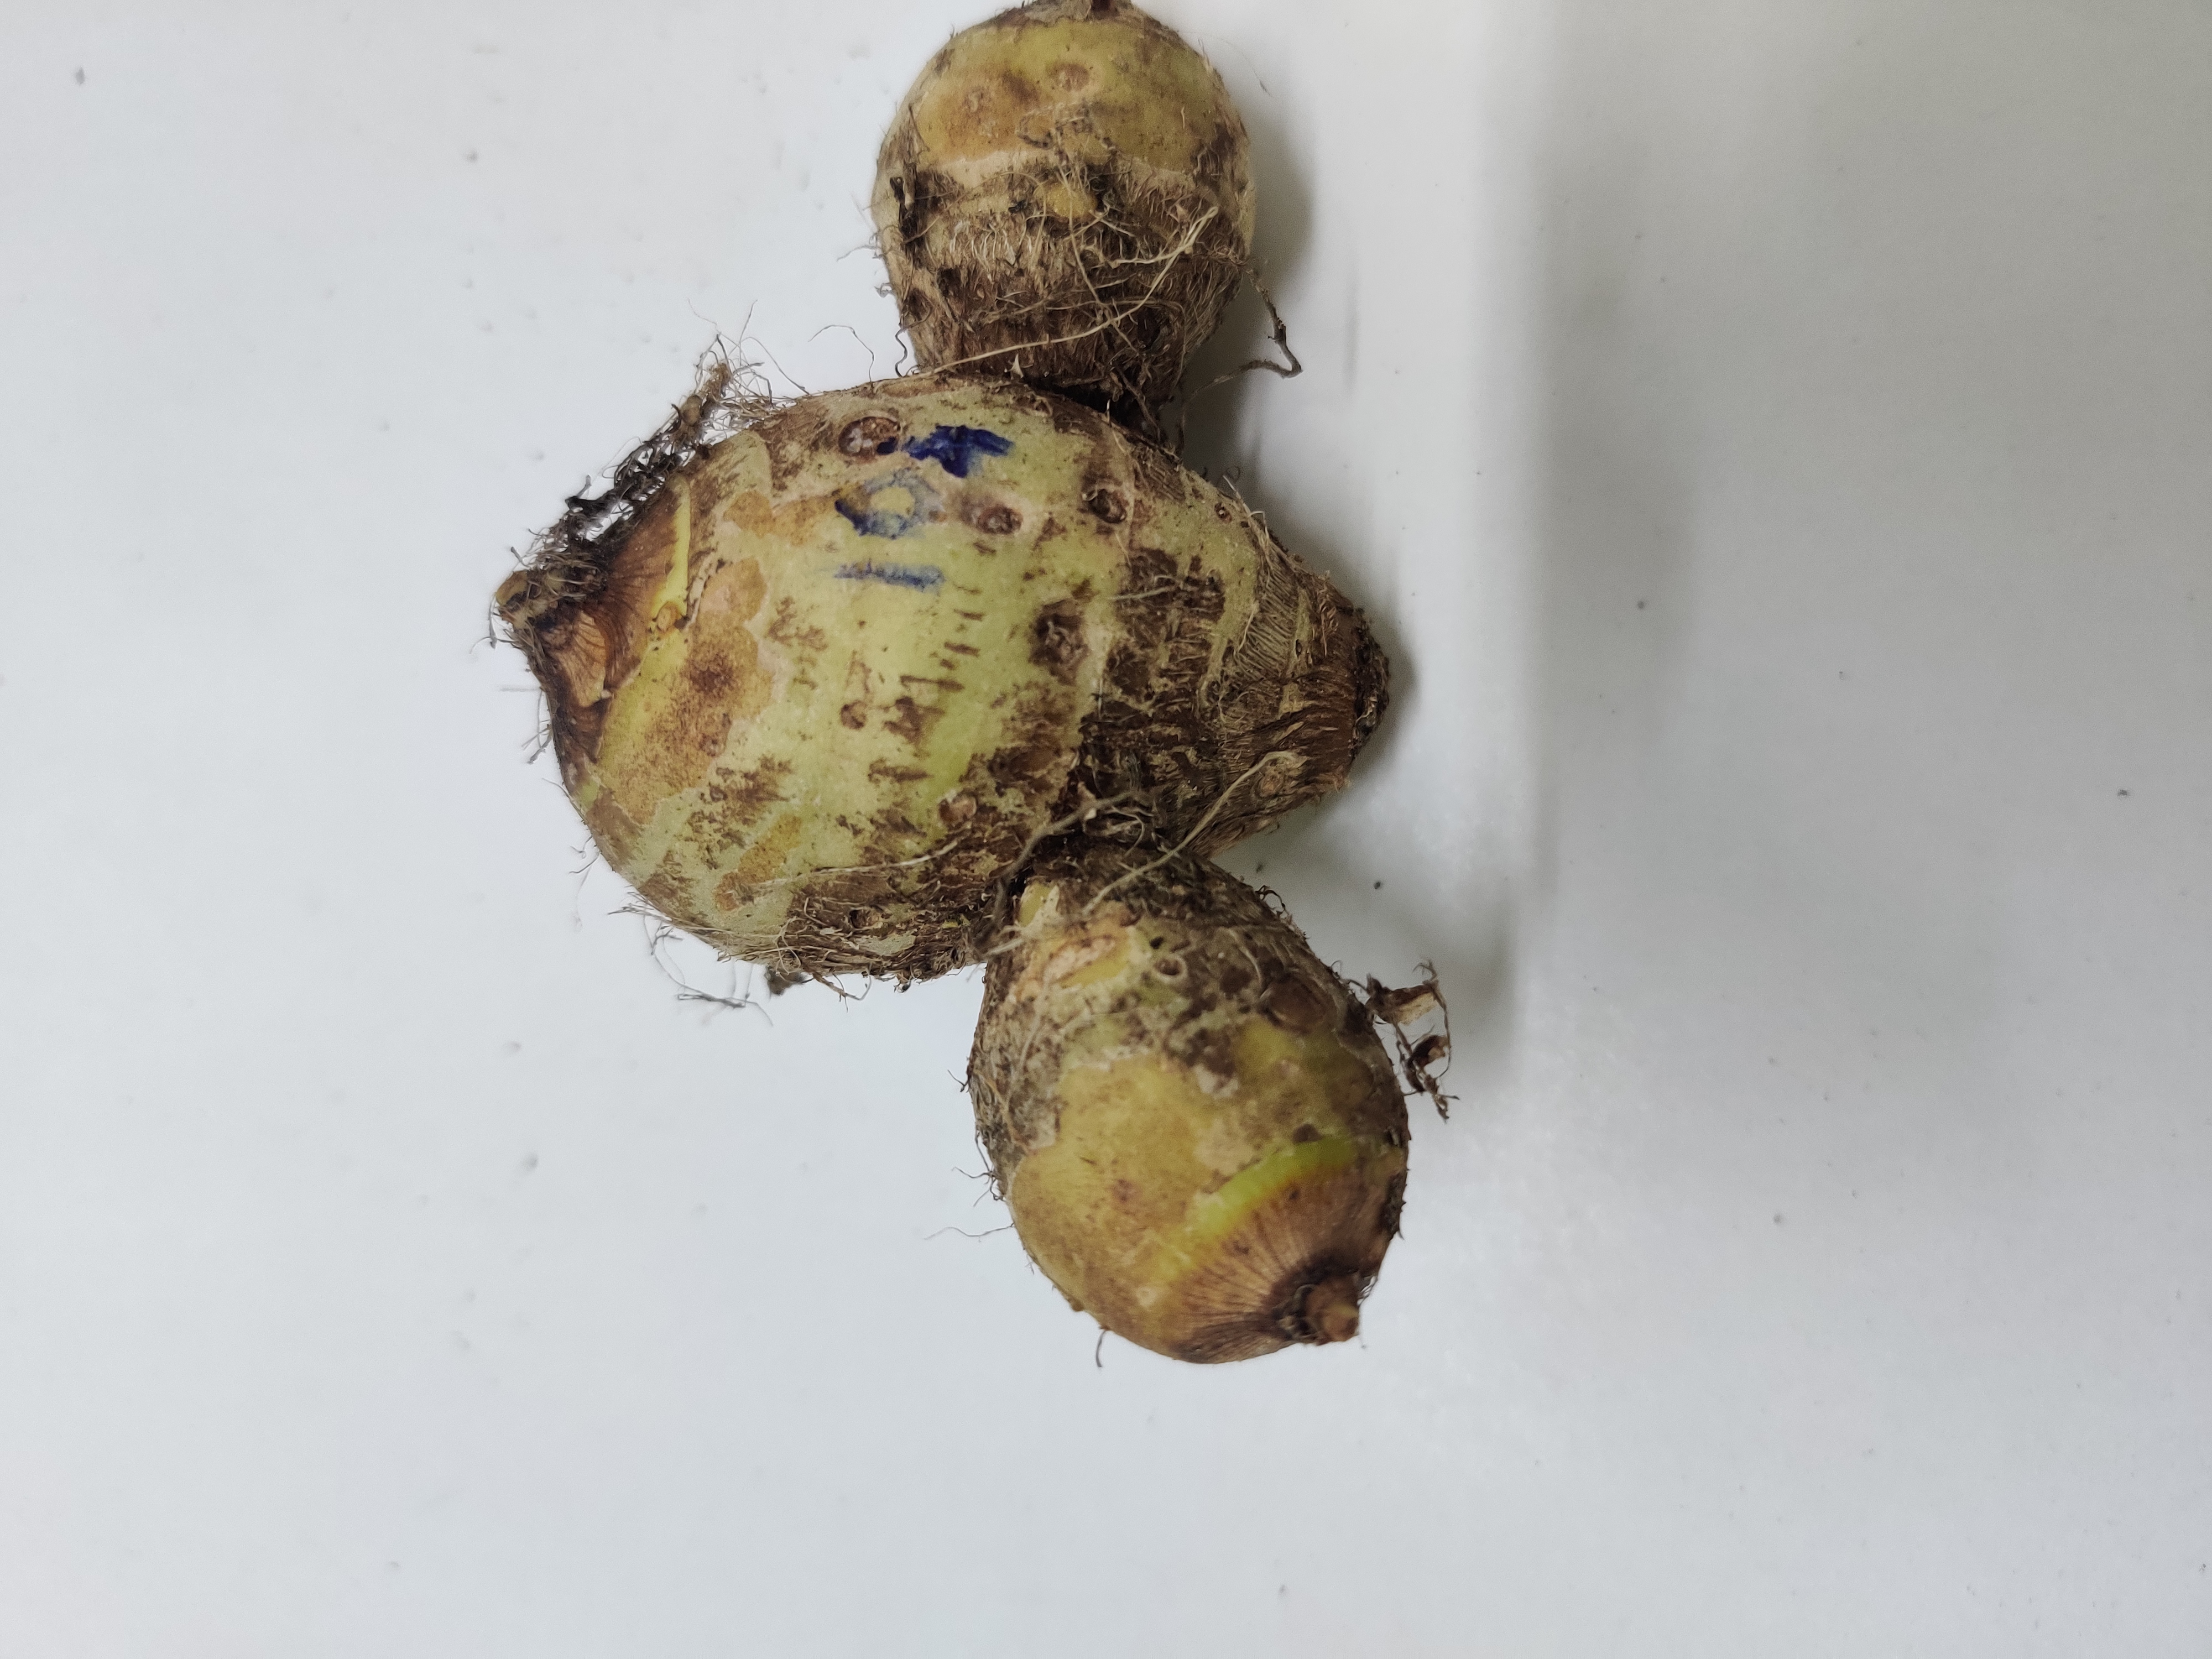
Crop: Taro root
Condition: Severely Damaged